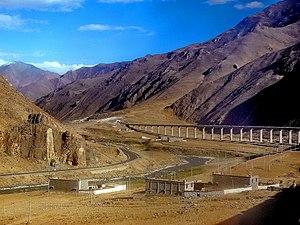
Arrivée à Lhassa
La ligne ferroviaire Qing-Zang, ou ligne ferroviaire Qinghai-Tibet, est une ligne de chemin de fer inaugurée le 1ᵉʳ juillet 2006 par le président de la République populaire de Chine, Hu Jintao. Longue de 1 142 km, elle relie la ville de Golmud dans la province du Qinghai à la ville de Lhassa, capitale de la Région autonome du Tibet.